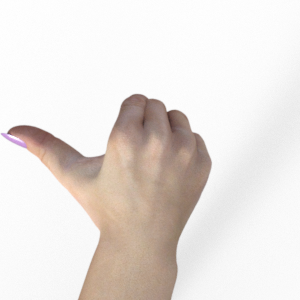
Label: rock